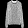
Label: Pullover